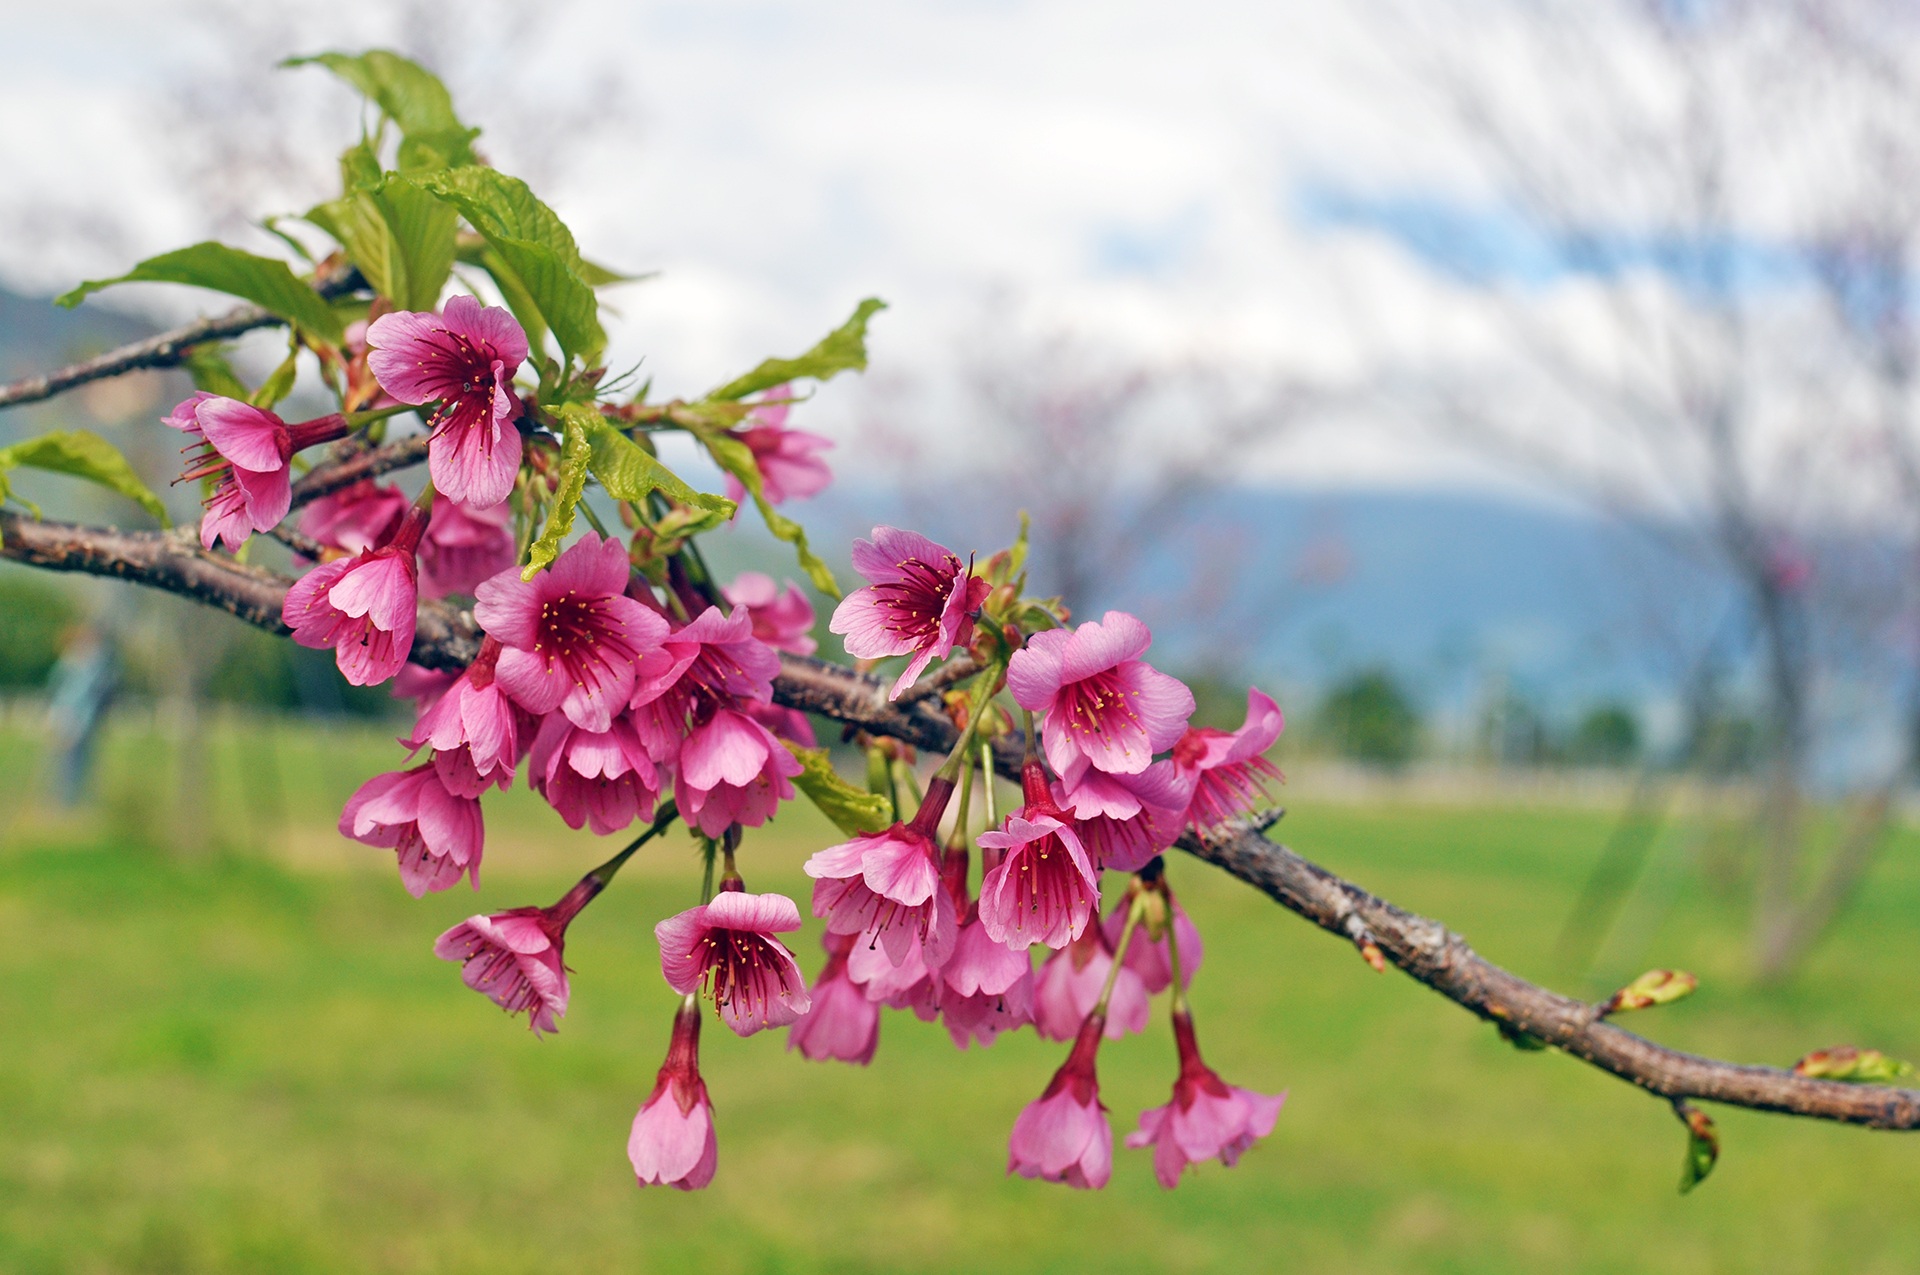
tree, nature, branch, blossom, plant, fruit, leaf, flower, food, spring, produce, botany, flora, cherry blossom, wildflower, shrub, pink flower, macro photography, red flowers, beautiful flower, flowering plant, woody plant, land plant